Fynbos

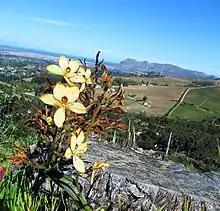
The regrowth of fynbos species, from around the trunk of a fallen invasive pine tree. Cape Town.

The fynbos is the region of South Africa most affected by invasive alien species which collectively cover around 10% of the entire country. The most common invasive plants are wattles and hakeas, native to Australia, and pines native to Europe and the Californian coast of the United States. Pines had been introduced to South Africa by the 19th century and the wattles were imported into the mid-1870s to stabilize sand dunes. In 1997 it was estimated that invasion caused the fynbos region to decline in value by US$750 million per year.